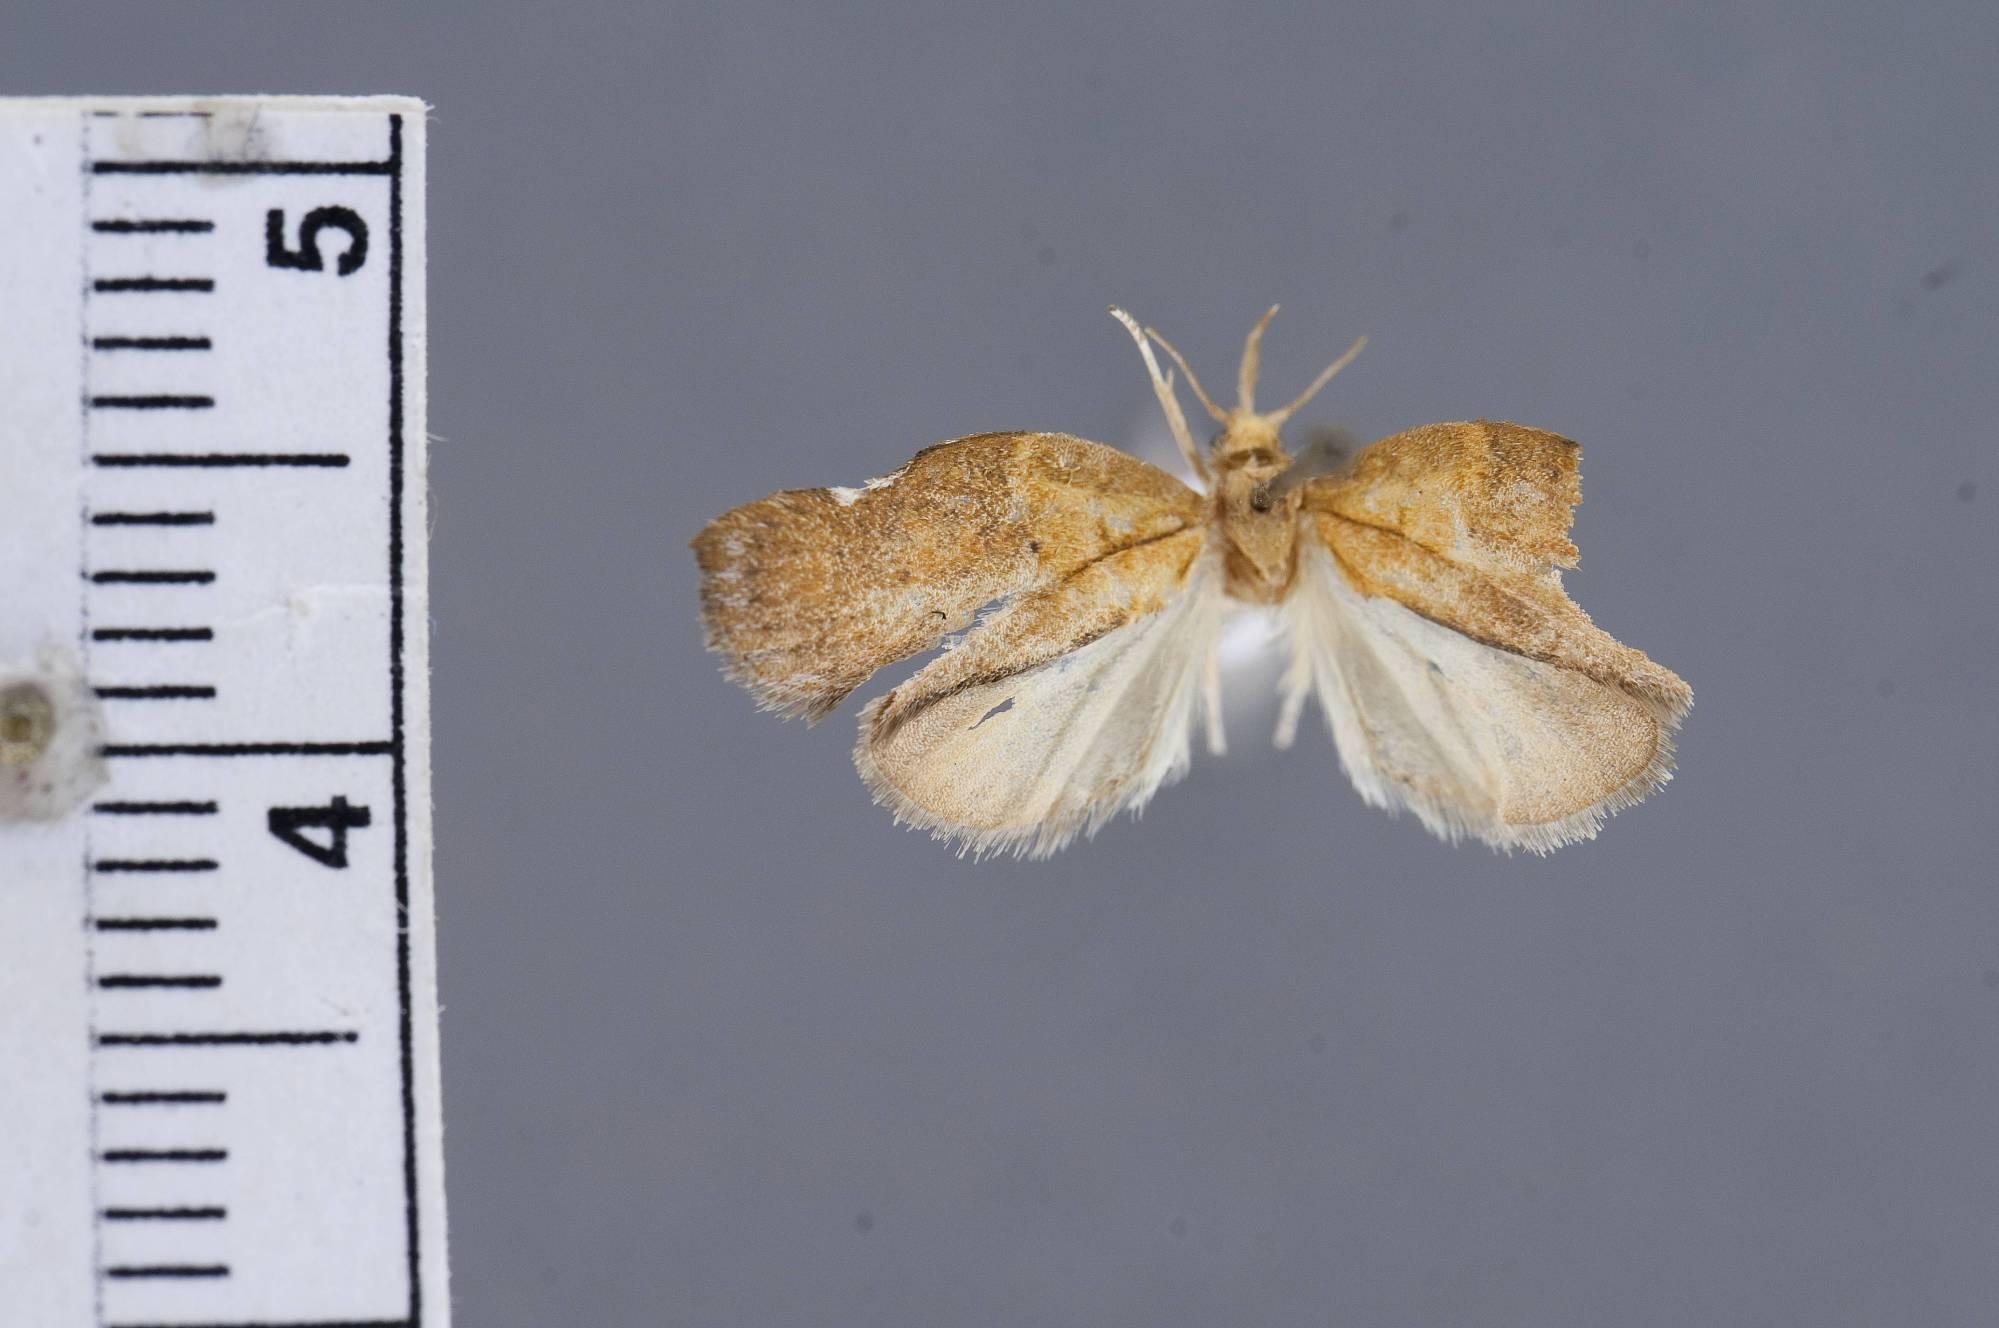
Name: Gonionota excavata
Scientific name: Gonionota excavata Clarke, 1964
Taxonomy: Animalia, Arthropoda, Insecta, Lepidoptera, Glossata, Depressariidae, Depressariinae
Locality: Orizaba, Mexico
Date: [Not Stated]